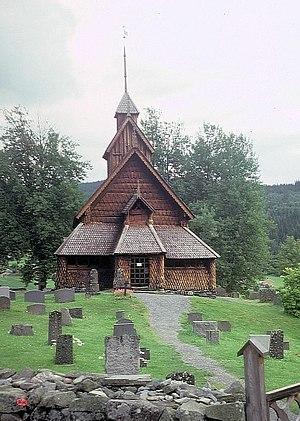
Une stavkirke ou stavkyrkje est une église médiévale en bois typique de la Norvège, bien que des fouilles laissent penser que d'autres églises de ce type aient pu exister ailleurs en Europe du Nord. On a répertorié environ 1 300 églises médiévales, dont 28 ont été sauvegardées en Norvège. On les appelle en français les « églises en bois debout » car des mâts ou poteaux sont utilisés pour soutenir le toit et l'élévation de la nef, mais aussi élever les murs.